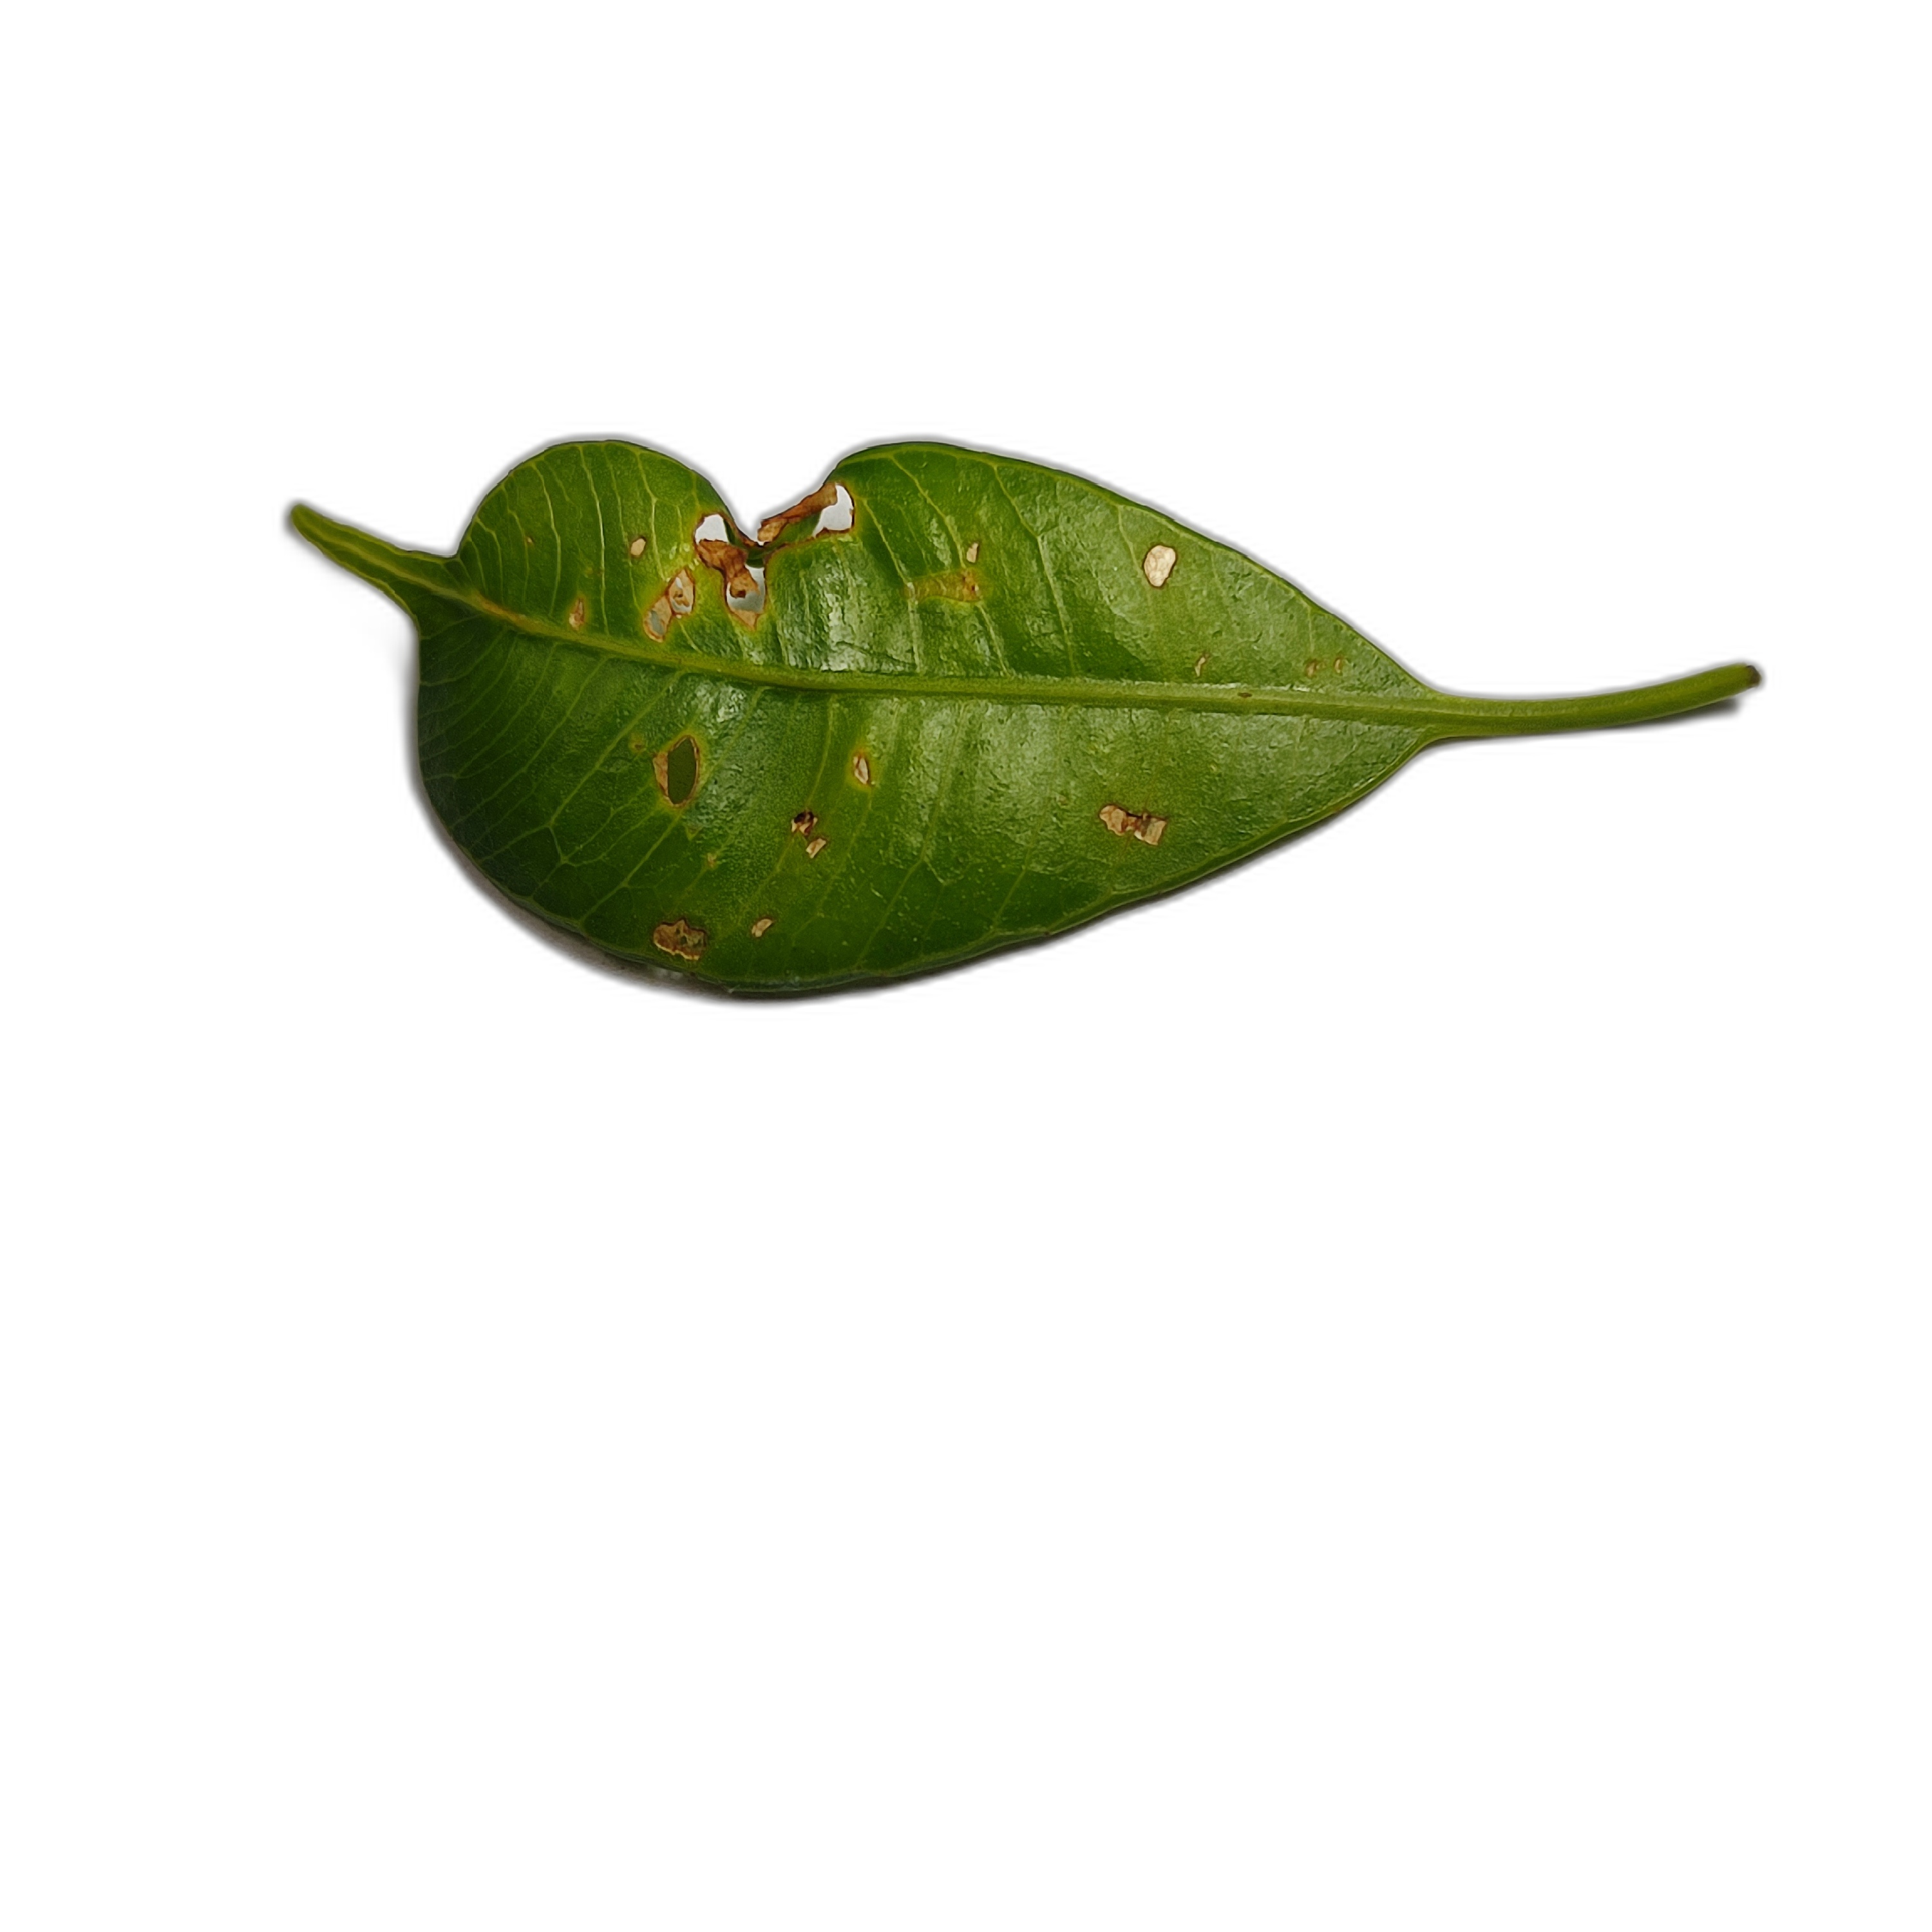
Label: not_healthy